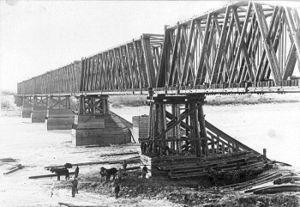
Le pont Sénateur Sid Buckwold est un pont qui enjambe la rivière Saskatchewan Sud entre les rives ouest et est de Saskatoon, en Saskatchewan, au Canada. Il a été construit en 1966, sur le même site que le pont original Qu'Appelle, Long Lake et la Saskatchewan. Le pont fait partie de l'autoroute Idylwyld Freeway, pour laquelle l'ancien pont du CN a été démoli. Le fait de dynamiter les piliers d'origine du pont du CN est devenu un spectacle, les experts en démolition ne pouvant pas les détruire complètement. À l'époque, la construction du nouveau pont nécessitait 1,5 million de dollars.